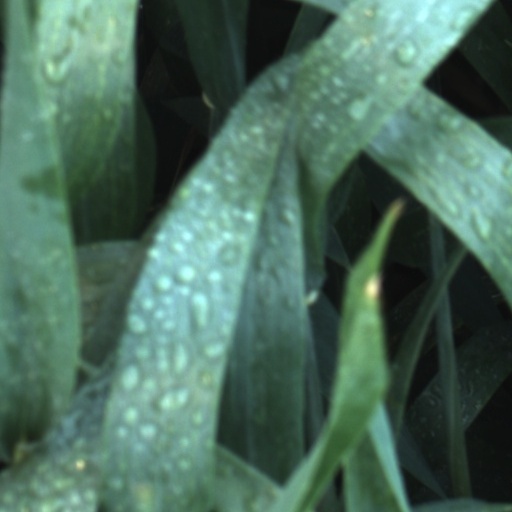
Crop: wheat